Valery Gaina

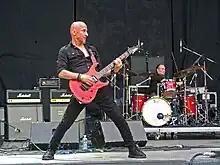
Gaina performing in Moscow in 2016

Gaina openly opposed the 2022 Russian invasion of Ukraine.